Moravian axe-shaped bars

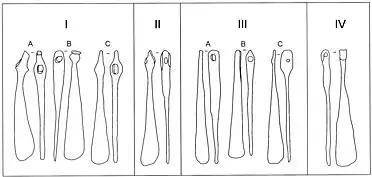
A stylistic typology of Moravian axe-shaped bars.

The source for the production of axe-shaped bars was square iron rods of various sizes. A substantial part of the rod was hammered into a gradually widening sheet imitating the blade of a long axe. The eye of the axe was then represented by the occipital part of the bar pierced with a punch pin. However, the "blade" of axe-shaped bars no longer had a sharpened and carburized cutting edge, and the eye in the vast majority of cases was not able to hold the wooden handle. In terms of length, Moravian axe-shaped bars ranged from massive pieces almost half a meter long and weighing around 1 kg to miniature specimens with a length of just a few centimeters and weighing only several grams. Archaeologists have tried to capture their characteristic length and stylistic diversity through several typologies. Archaeologist Radomír Pleiner distinguishes three length categories – large bars (40 to 47 cm), medium bars (21 to 28 cm), small bars (15 to 17 cm), and miniature bars (5 to 8 cm). Due to the much greater length and weight variability of the finds however, this division must be considered only approximate, rather than reflecting the former standardization of production. Archaeologist Darina Bialeková attempted a classification based on the nature of the piercing of the eyes in the occipital parts of the bars. The typology distinguishes four basic types (which are further divided into several subtypes). Type I bars are the closest in shape to the original axes, and the piercing of the eye is completed by pulling out the side lobes originally used to stabilize the wooden handle. Type II bars are characterized by a simplified design of the eye, the original lobes are only symbolically indicated by the groove of the occipital part in the vicinity of the piercing. This groove then completely disappears in type III bars, which are punched quite simply, without any additional modifications. Type IV bars are then no longer pierced at all, but the eye of the occipital part is created by bending the rod. Both above-described typologies are then combined by the latest typochronological model, which considers the pieces that are the largest and most similar in shape to real axes as chronologically the oldest, and perceives further simplification of shape and shortening of length as a parallel consequence of the gradual transformation of their social and economic function.